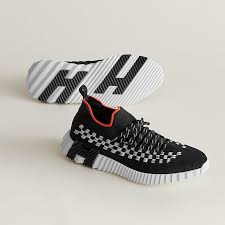
Label: Sneaker